Titanic

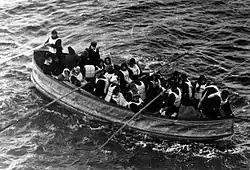

Although "Titanic" was primarily a passenger liner, the ship also carried a substantial amount of cargo. Under the designation of Royal Mail Ship (RMS), "Titanic" carried mail under contract with the Royal Mail (and also for the United States Post Office Department). For the storage of letters, parcels and specie (bullion, coins and other valuables), of space was allocated. The Sea Post Office on G Deck was manned by five postal clerks (three Americans and two Britons), who worked 13 hours a day, seven days a week, sorting up to 60,000 items daily.